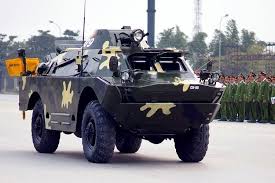
Label: BTR